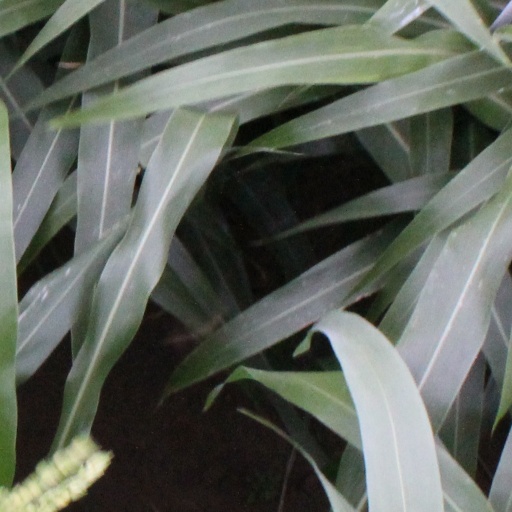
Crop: sorghum